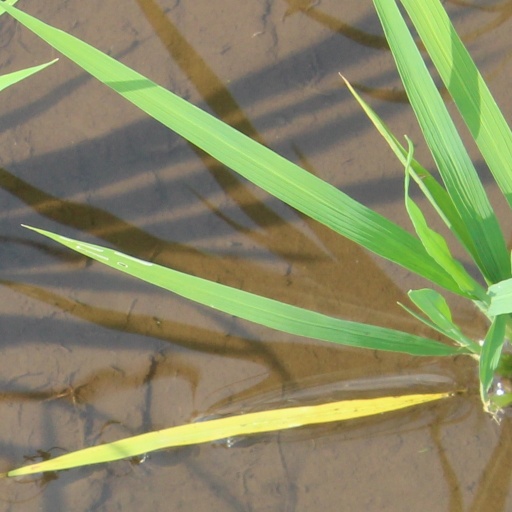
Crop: rice